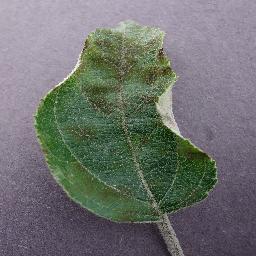
Label: Apple___Apple_scab